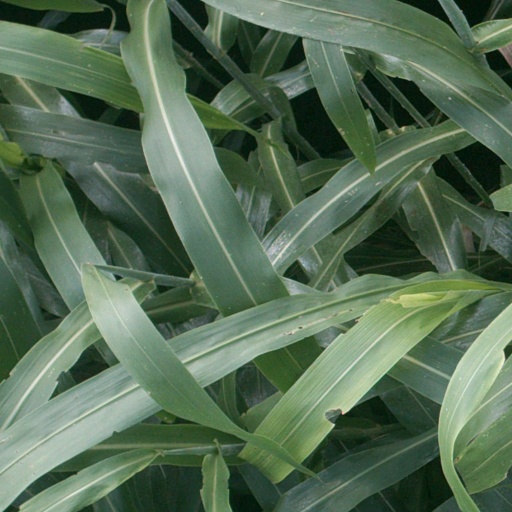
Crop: sorghum